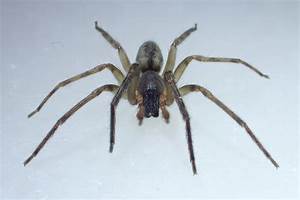
Label: ragno